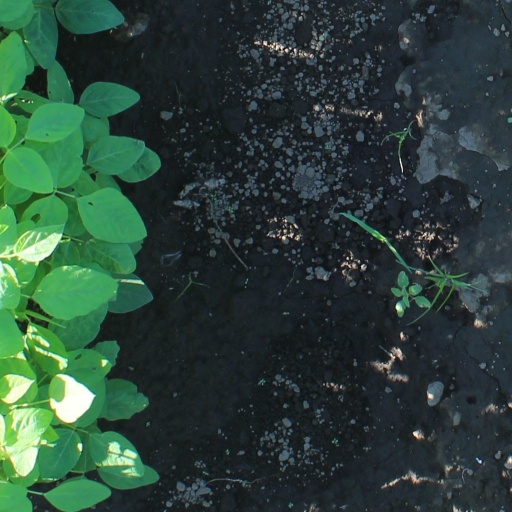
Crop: soybean